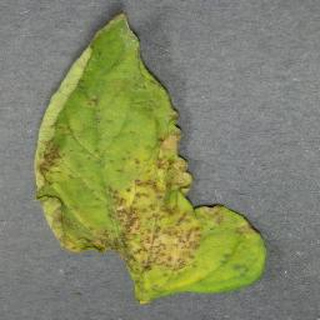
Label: tomato_bacterial_spot